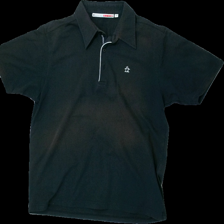
View: front
Type: T-shirt
Category: Ladies
Brand: Not in the list
Brand text on label: Grand slam
Colors: Black
Material: 54% Cotton 46% Polyester
Pattern: Embroidered
Cut: Regular
Size: M
Season: All
Stains: Major
Damage: color damage
Damage location: middle center
Damage 2: color damage
Damage 2 location: top center
Price range: <50
Recommended usage: Export
Description: Black t-shirt with collar